Italian Somali Wars

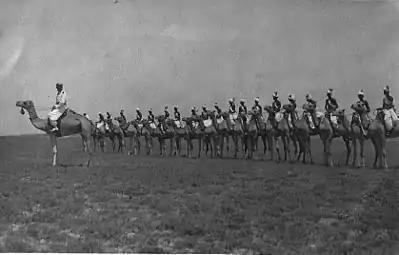
Somali dubat camel troops under Italian Colonel Camillo Bechi's command

On 5 April 1908, the Italian Parliament enacted a basic law to unite all of the parts of southern Somalia into an area called "Somalia Italiana". This system controlled export rights, regulated the rate of exchange, raised or lowered native taxes, and administered all civil services and matters relating to hunting, fishing, and conservation. The governor of "Somalia Italiana" was also in control of the police force, while nominating local residents and military arrangements.